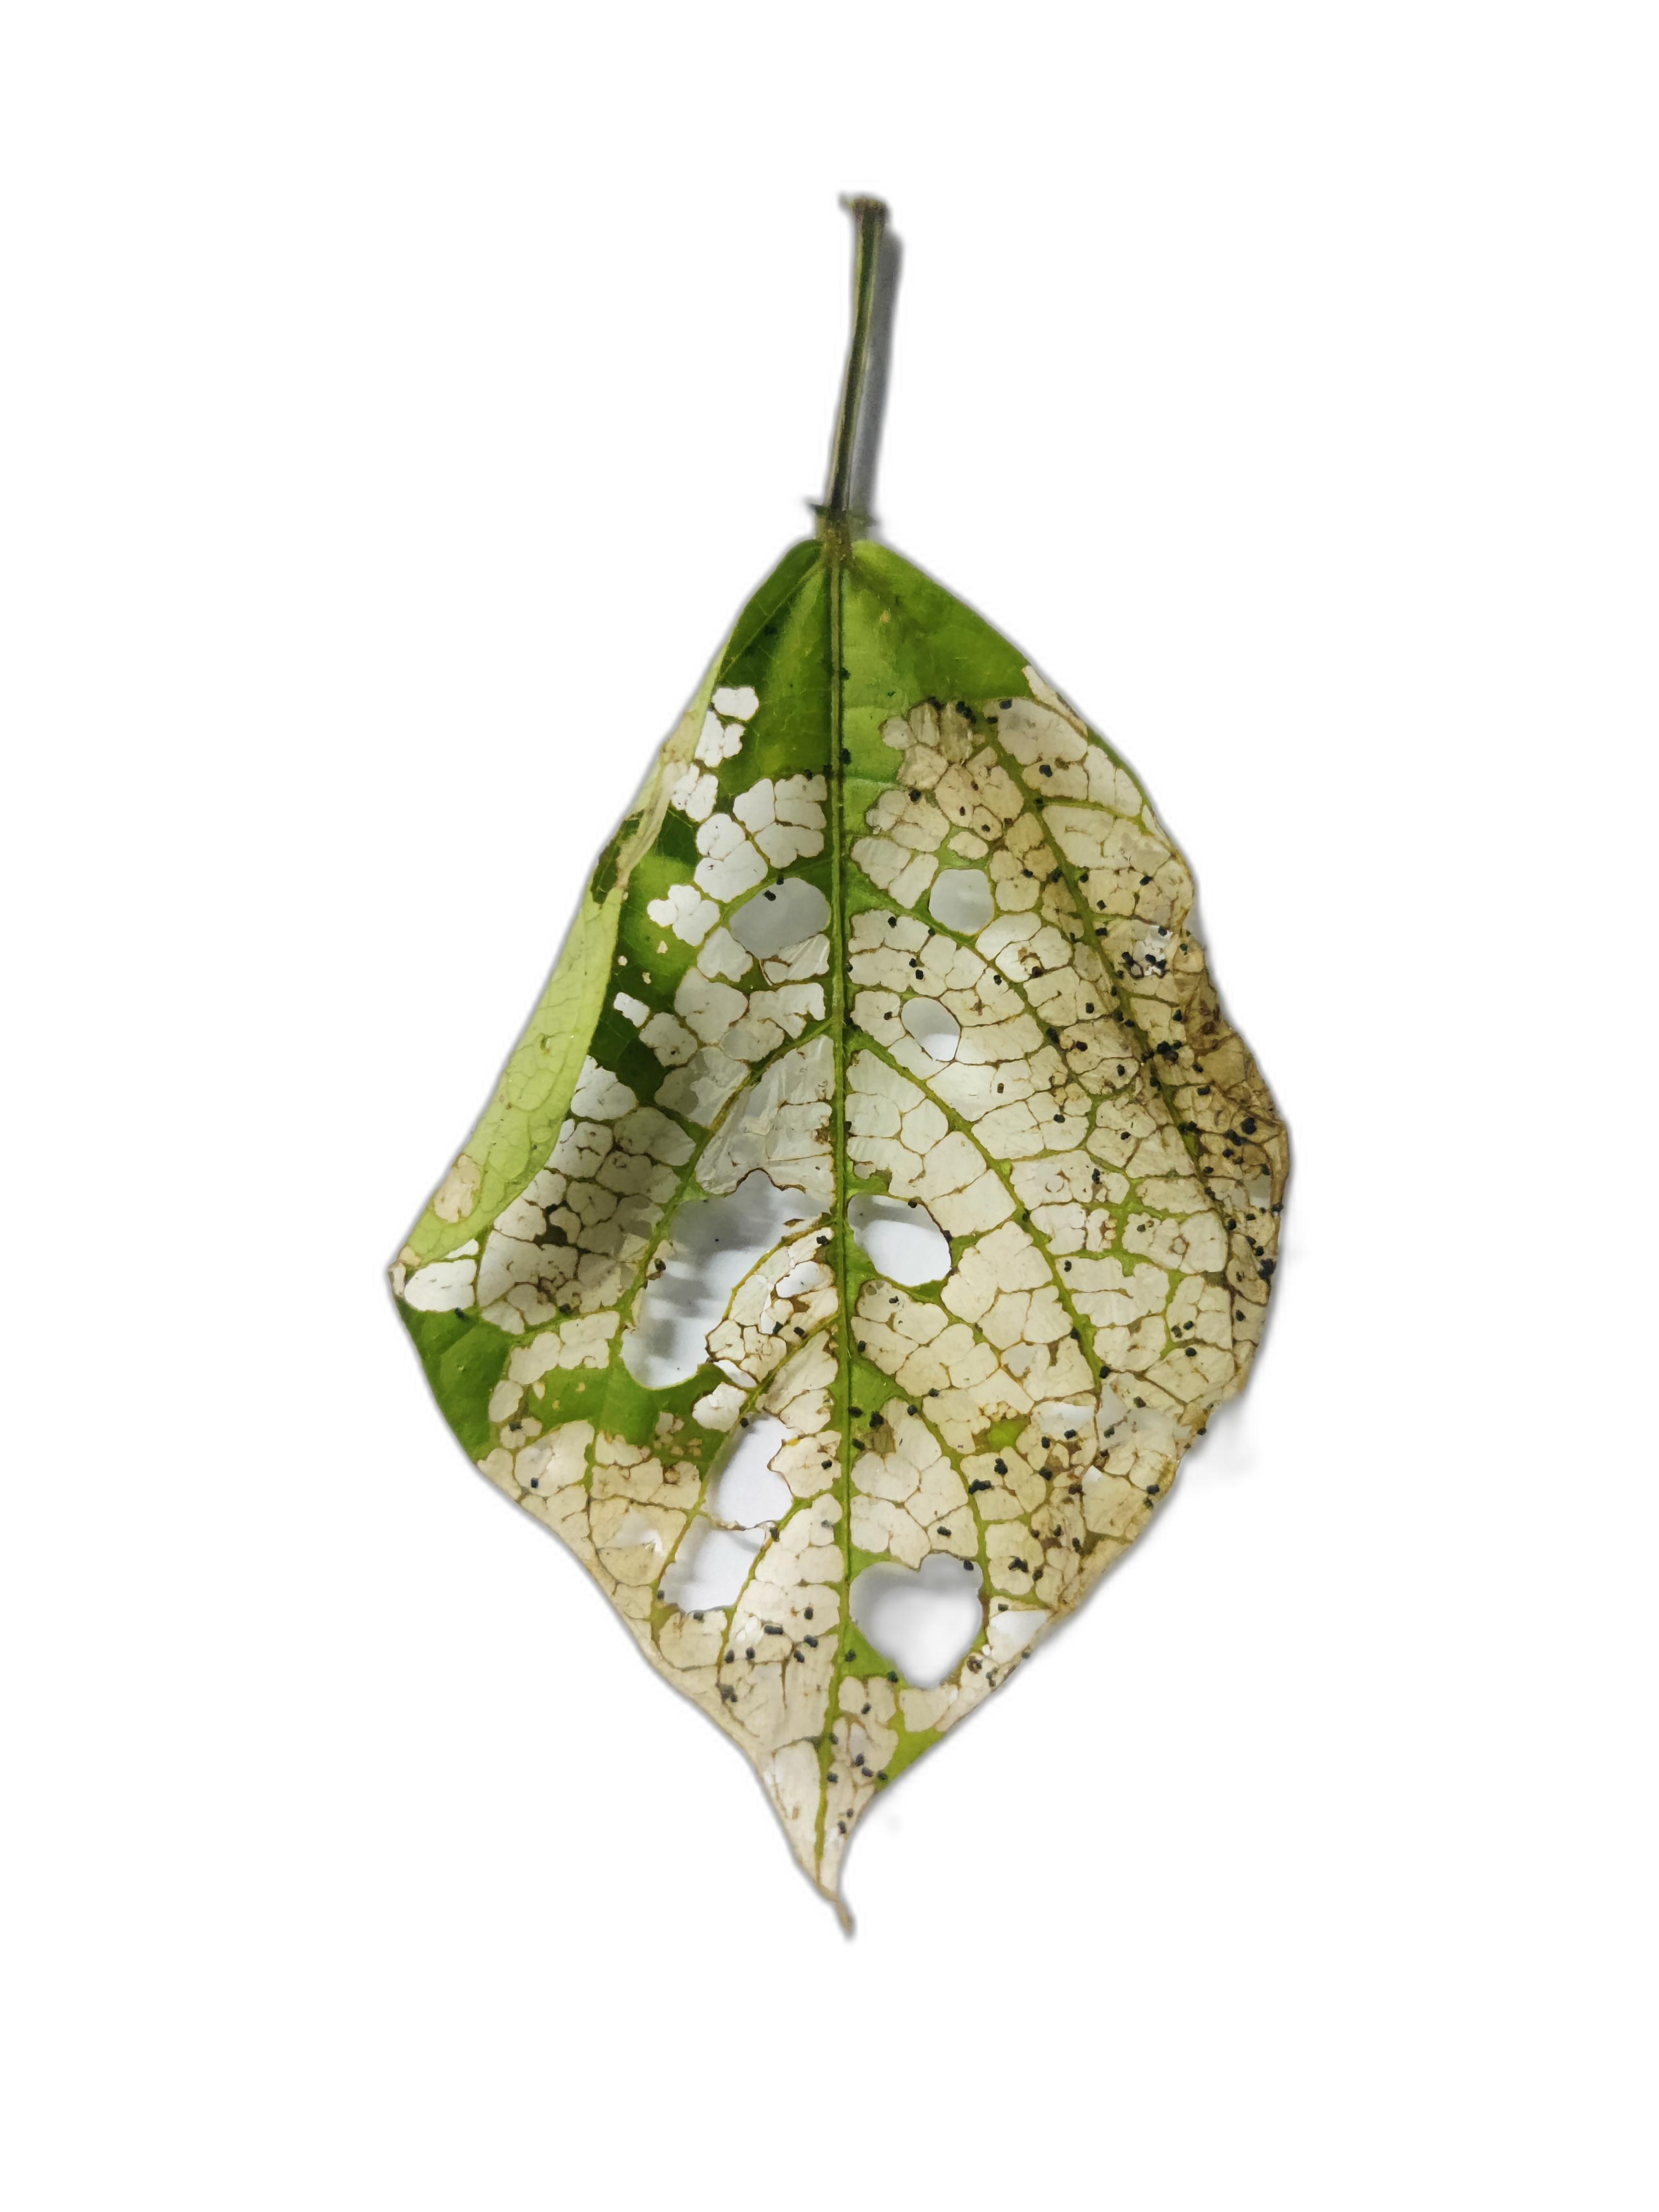
Label: Insect